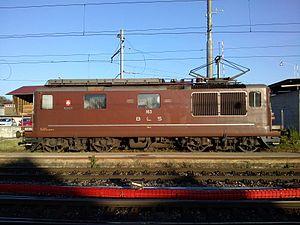
Locomotive électrique Re 4/4 163-3 «
Coop est une société coopérative de la grande distribution, la deuxième en Suisse après son concurrent direct Migros.
Les Re 4/4 constituent une série de locomotives électriques du BLS, entreprise ferroviaire suisse. La dénomination UIC, en vigueur depuis 1992, est Re 425. de 1964 et 1983, 35 exemplaires, construits par les usines SLM de Winterthur et BBC de Baden, seront livrés.